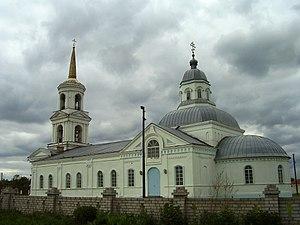
Novaïa Ousman est un village et le chef-lieu du raïon de Novousmanski, dans l’oblast de Voronej en Russie.